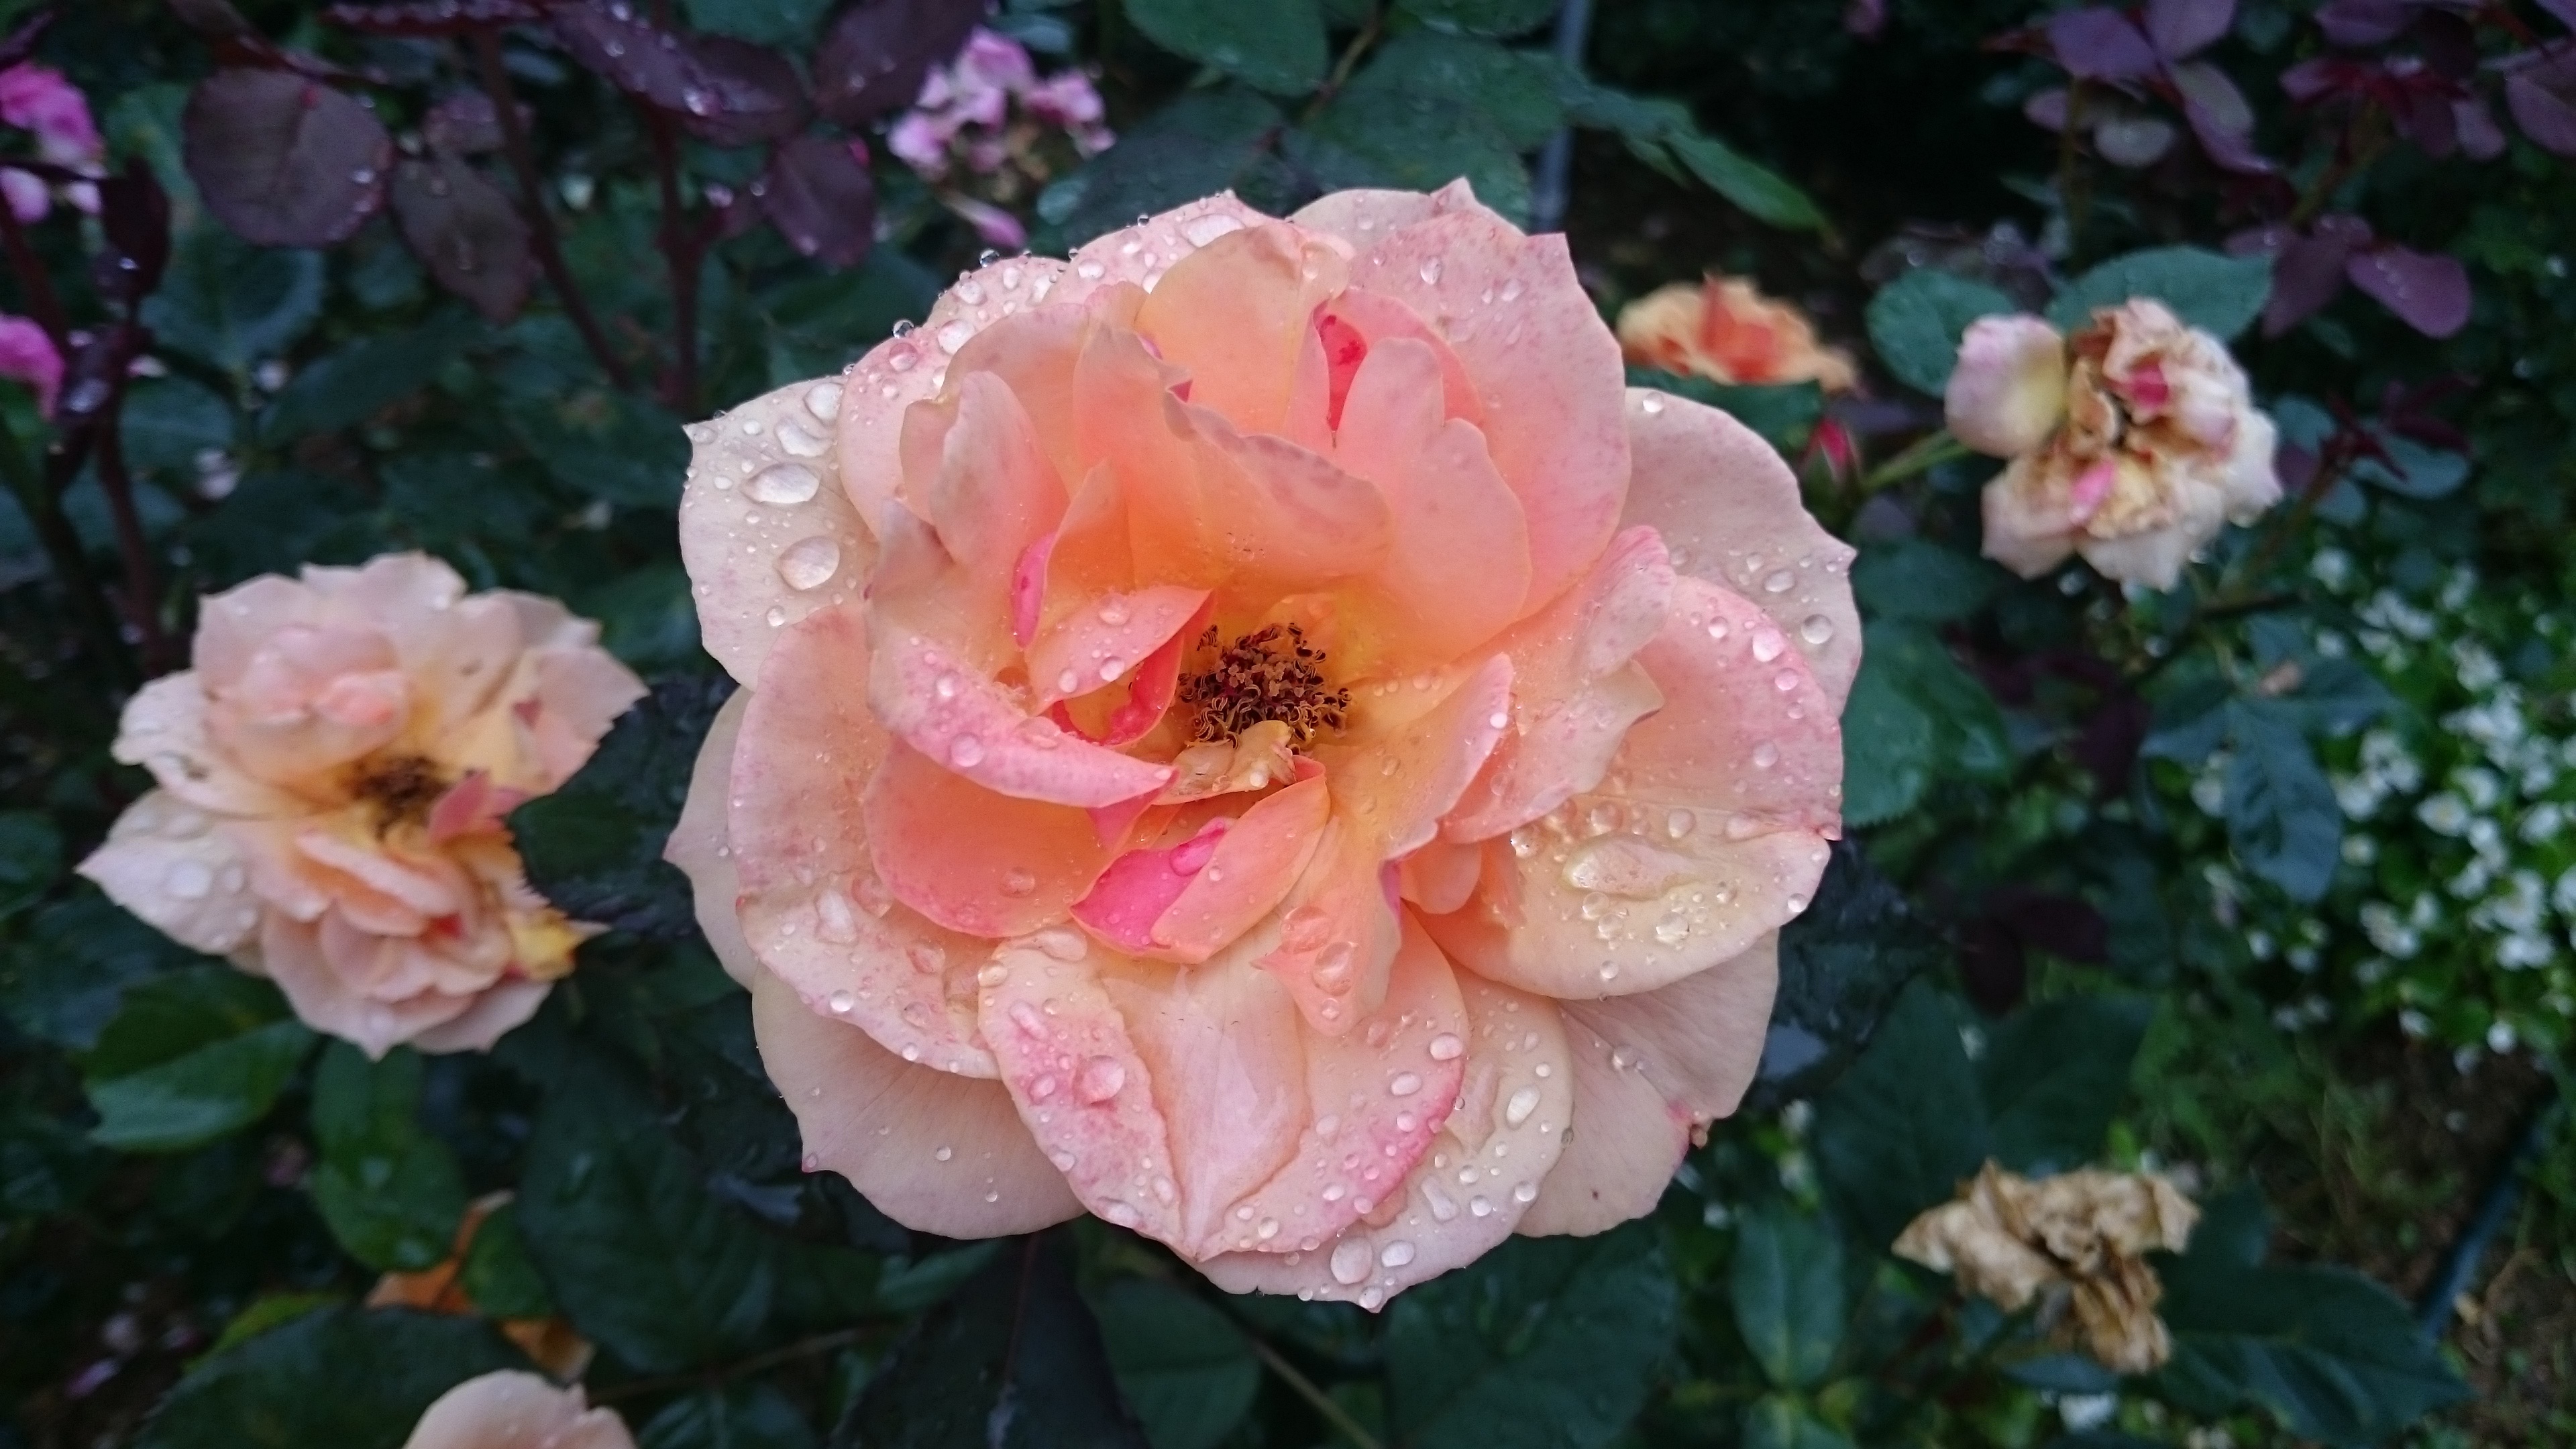
plant, flower, petal, love, rose, red, romantic, shrub, flowering, floribunda, flowering plant, garden roses, rose family, beautiful port, land plant, rosa centifolia, rose order